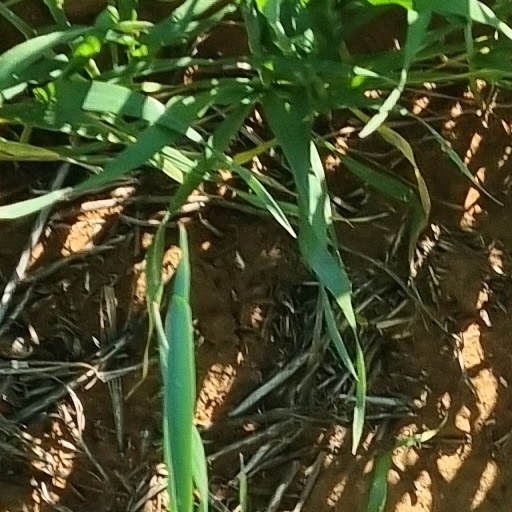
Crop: wheat